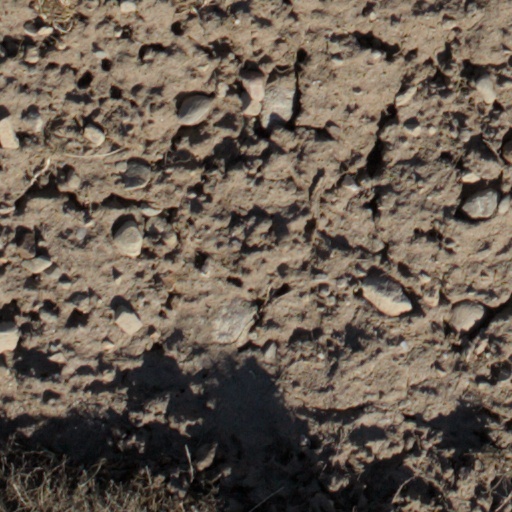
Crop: wheat